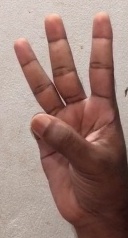
ASL sign: 6